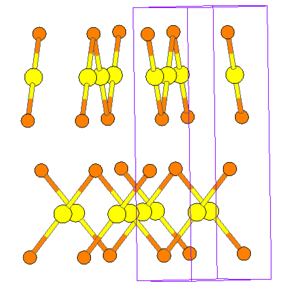
Le bromure d'or(I) est un composé chimique de formule AuBr. Il peut être obtenu à partir de ses éléments constituants, ou bien par décomposition partielle du bromure d'or(III) par contrôle étroit de la température et de la pression. Il se présente sous deux variantes. AuBr-I est isomorphe du chlorure d'or(I) AuCl avec une maille tétragonale centrée de paramètres a = 673,4 pm et c = 867,4 pm et un groupe d'espace I4₁/amd. AuBr-P est isomorphe du monoiodure d'or avec une cellule tétragonale de paramètres a = 429,6 pm et c = 1 214,6 pm et un groupe d'espace P4₂/ncm.